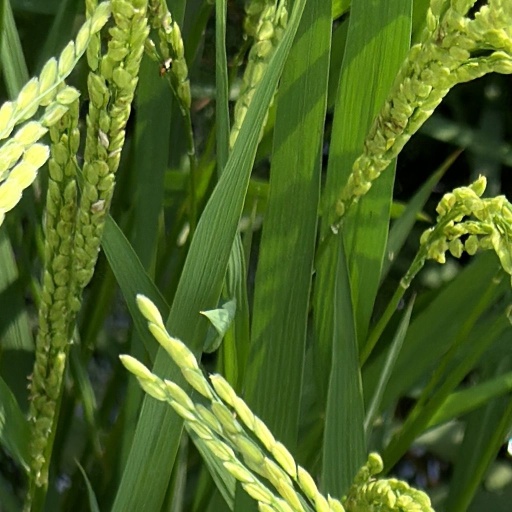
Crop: rice